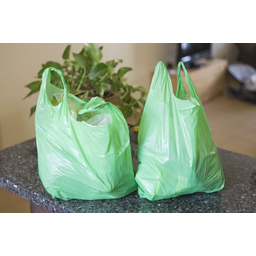
Label: plasticbags